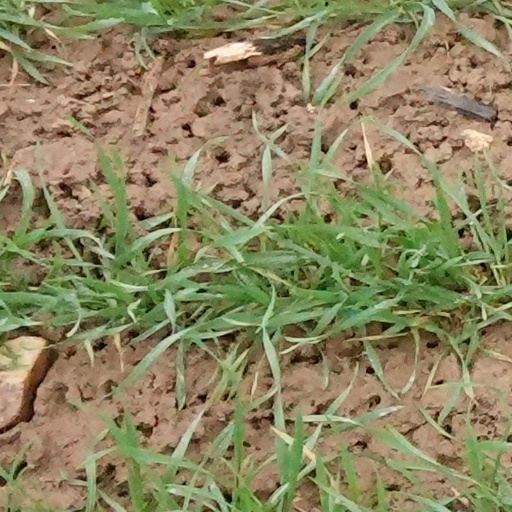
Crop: wheat